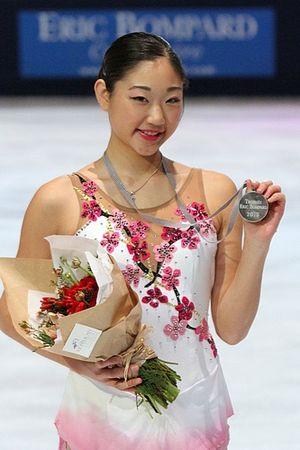
Mirai Aileen Nagasu, née le 16 avril 1993 à Montebello, est une patineuse américaine.